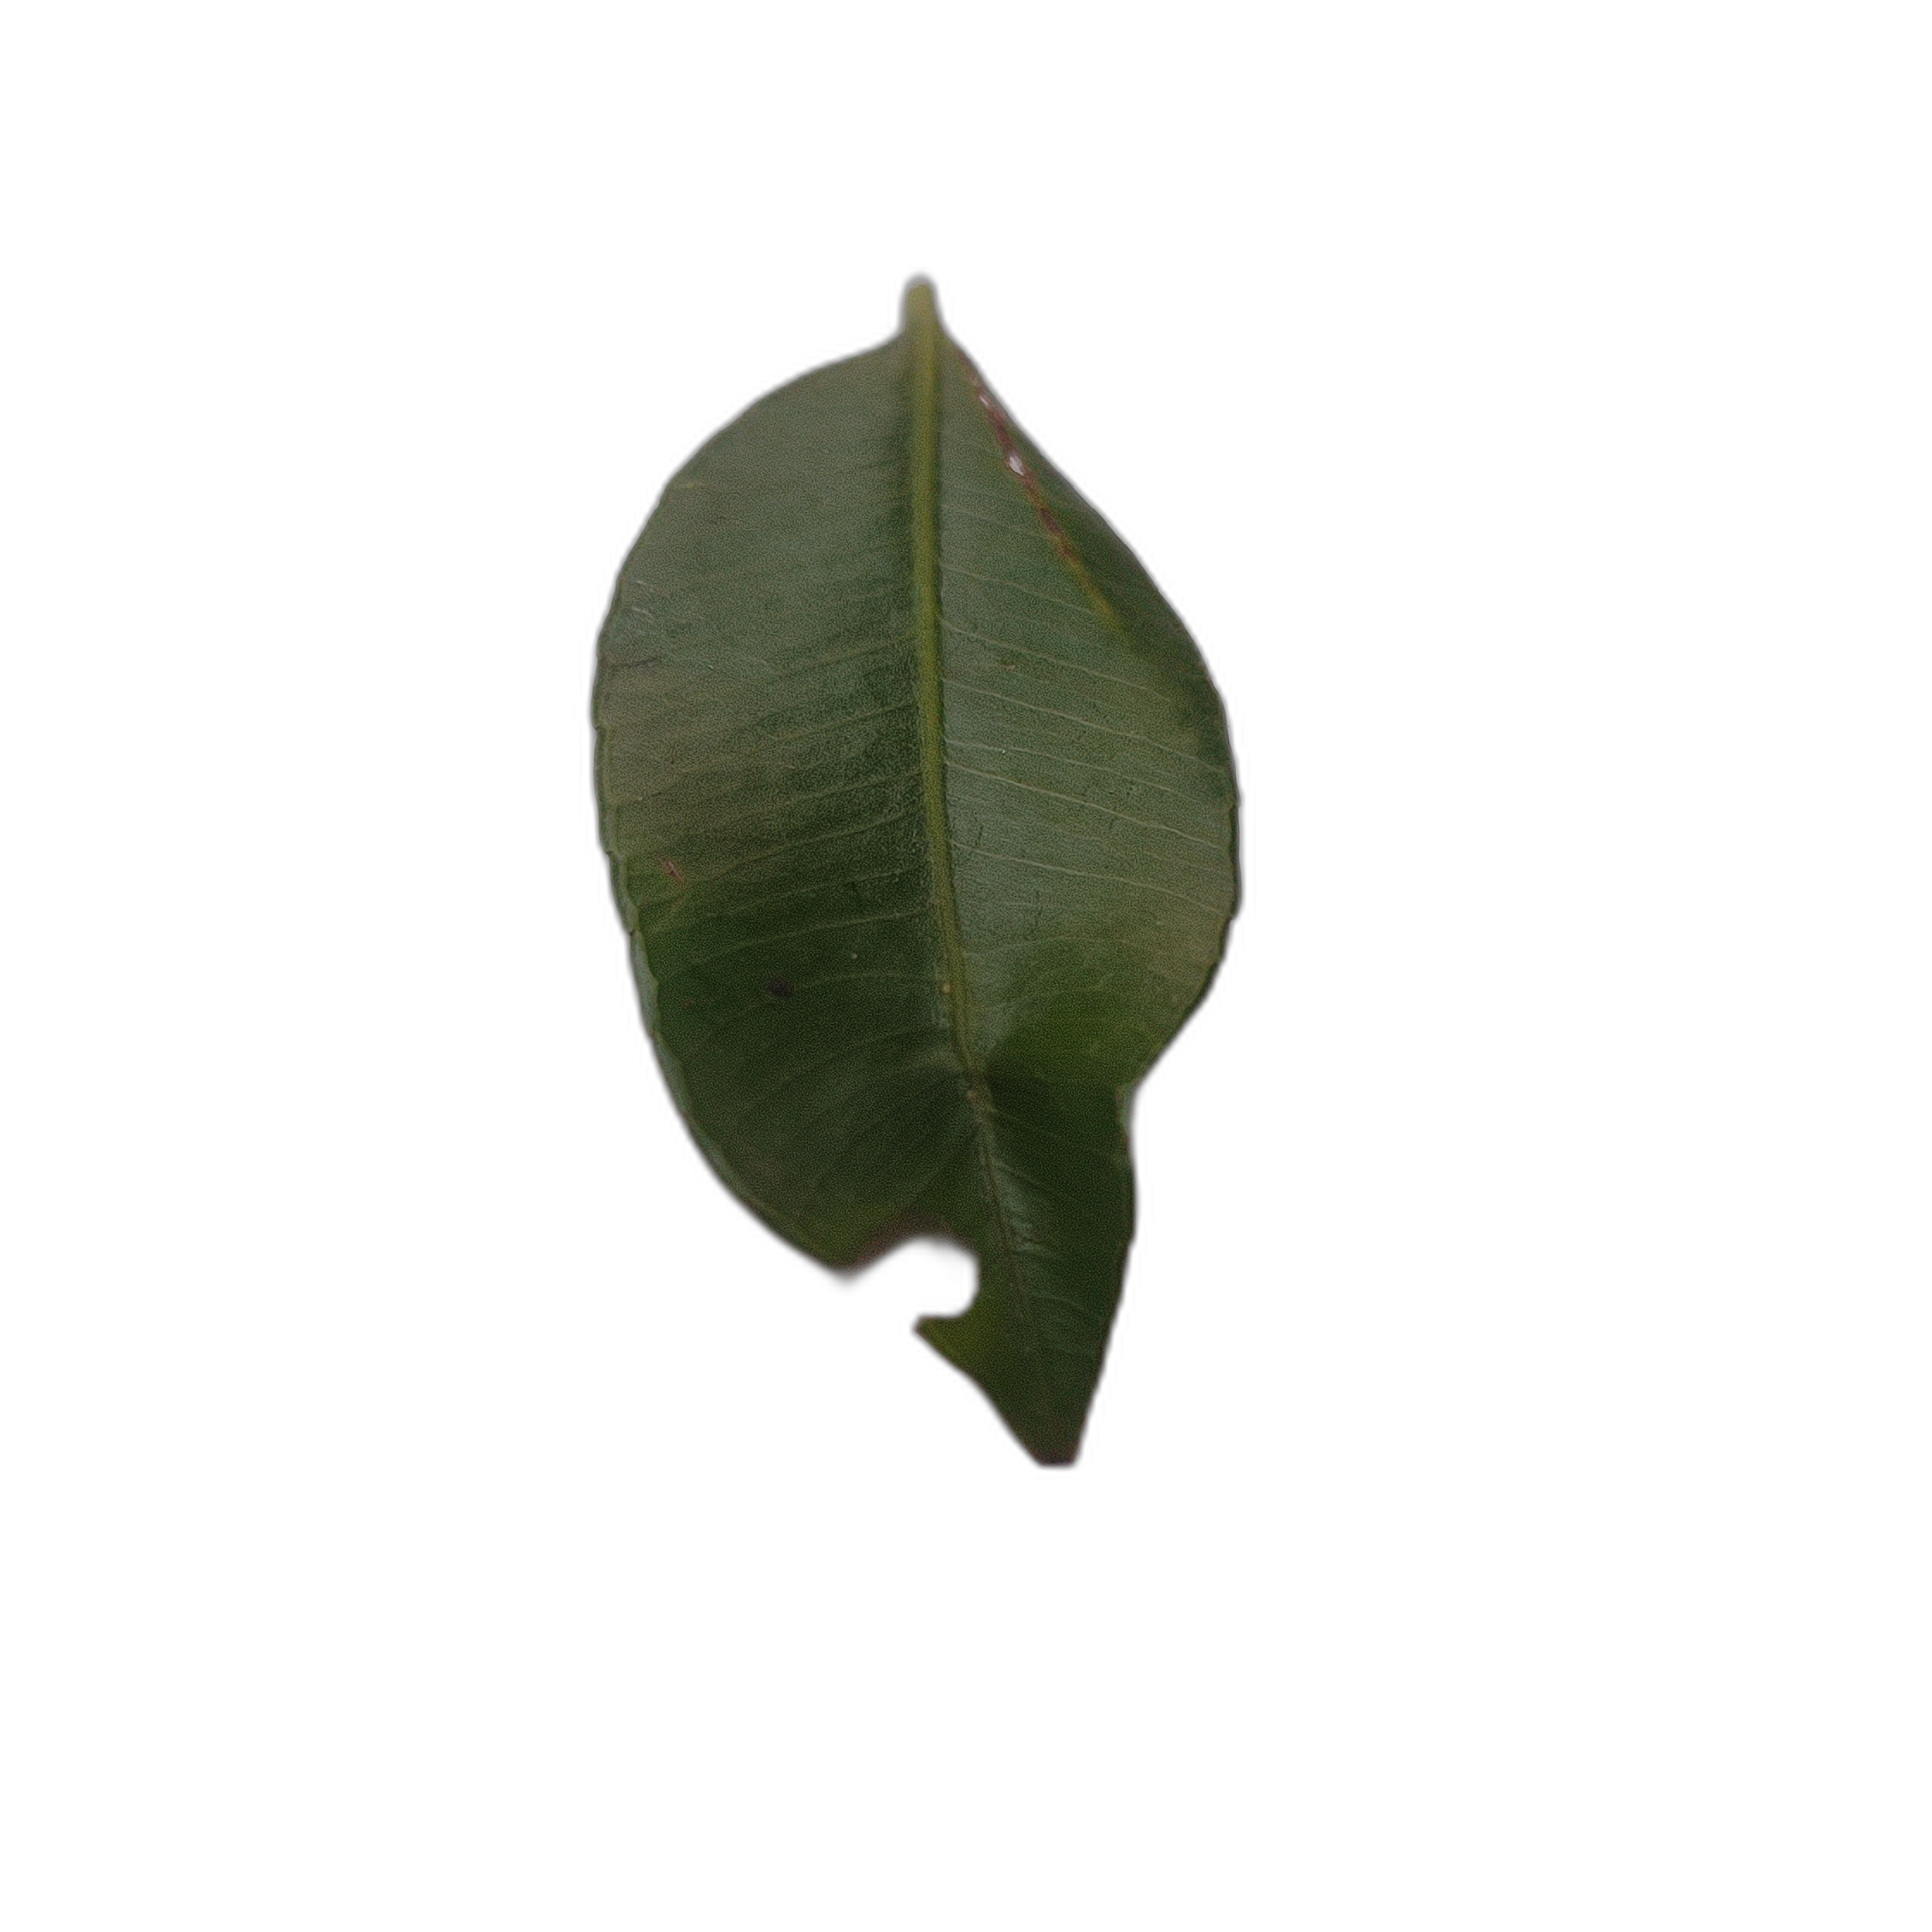
Label: not_healthy